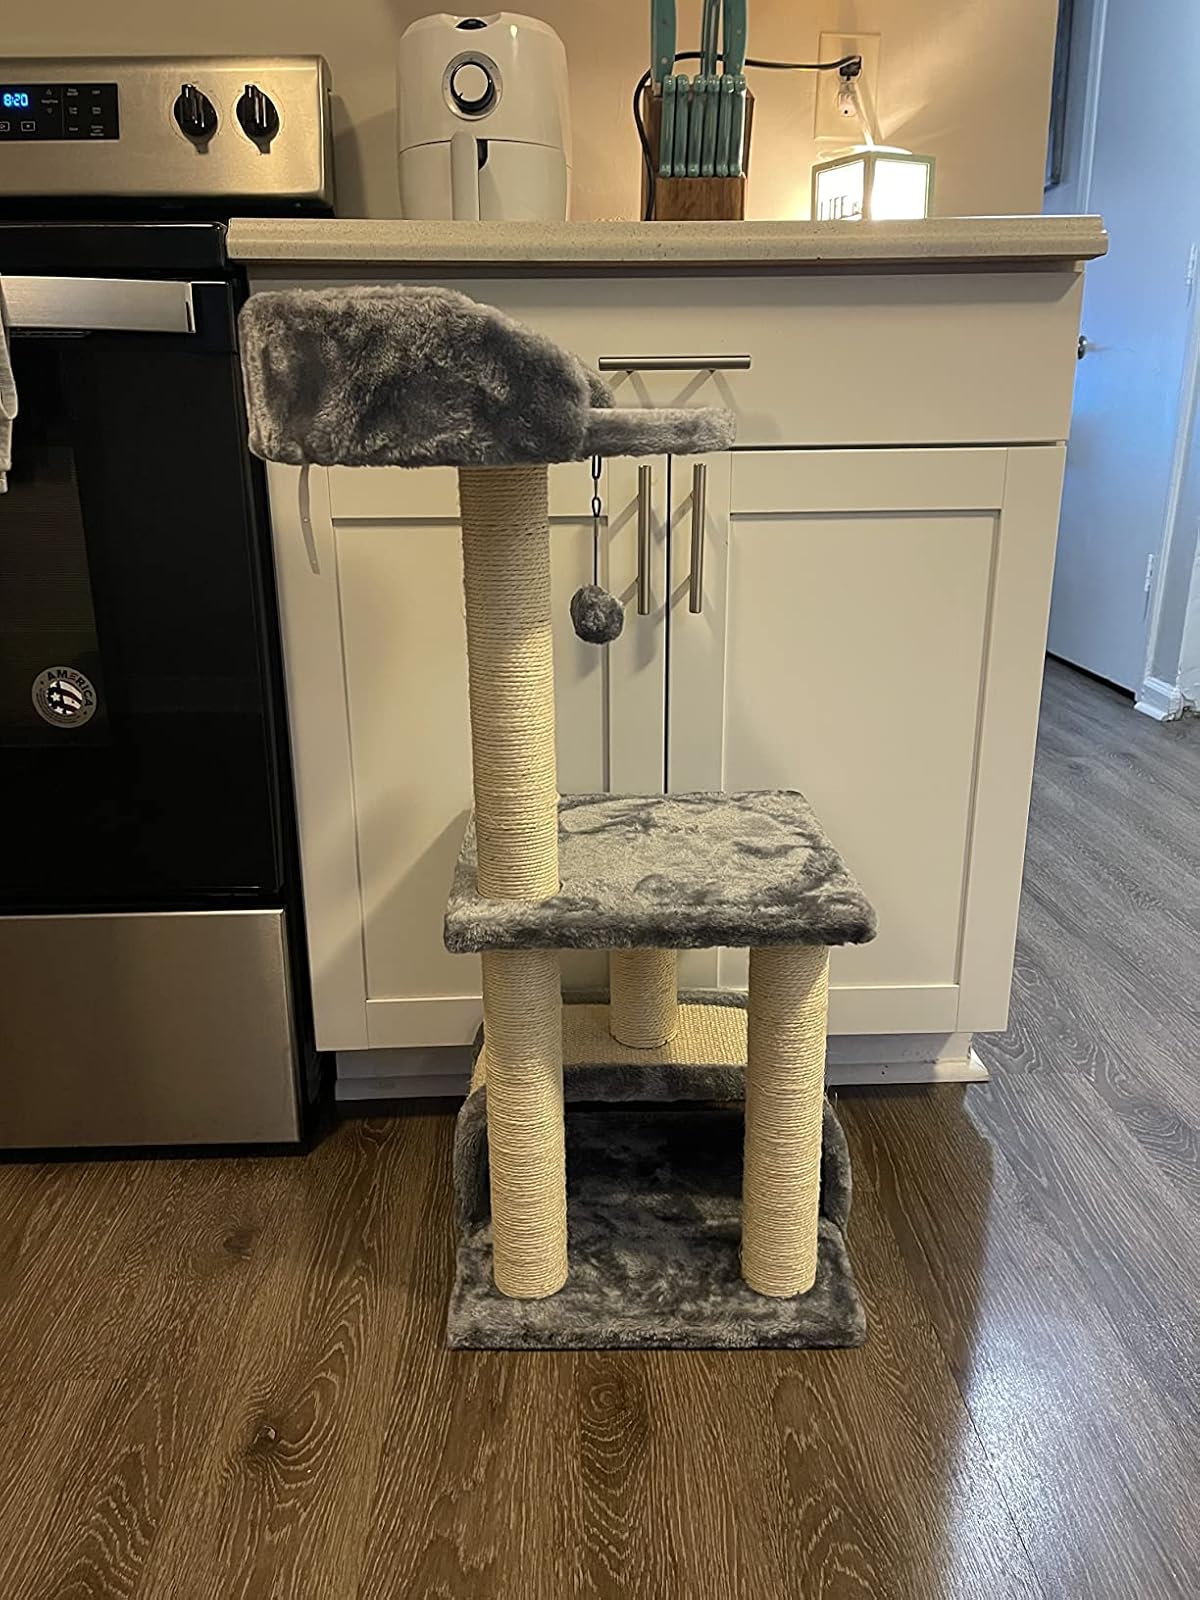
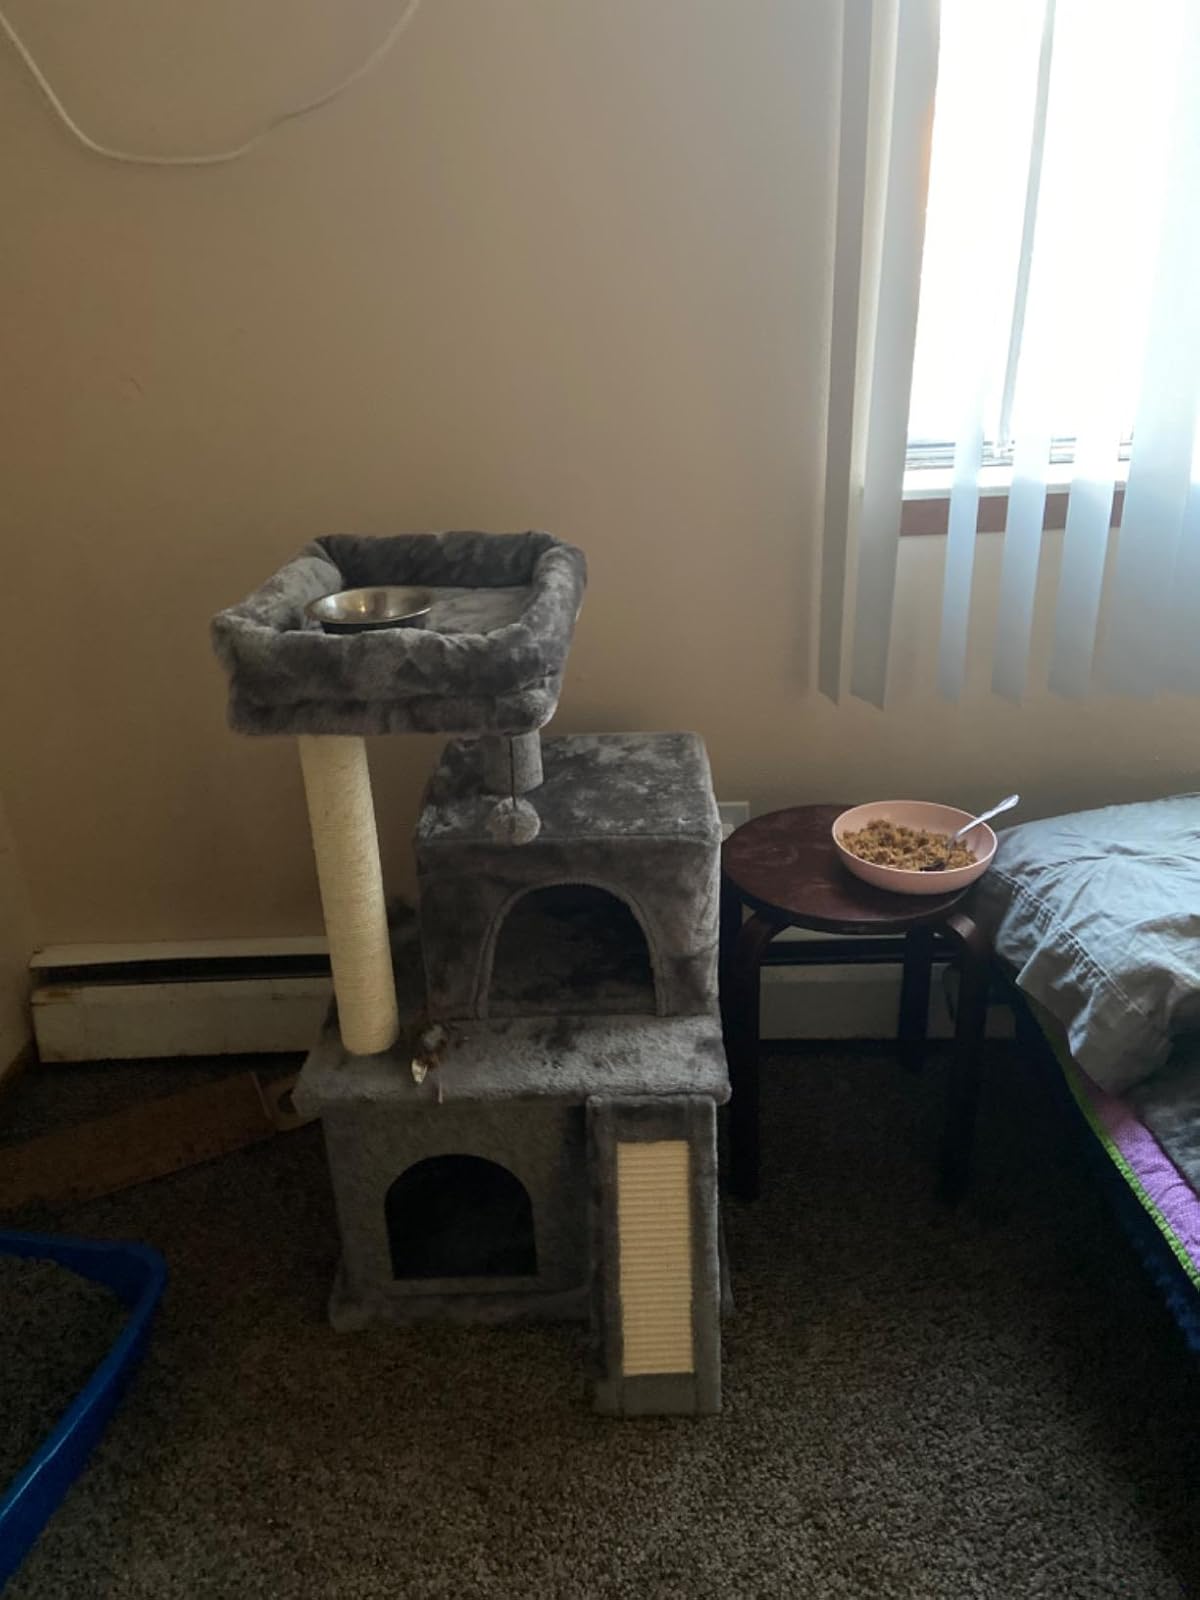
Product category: items_cat tree
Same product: no